Last Days in the Desert

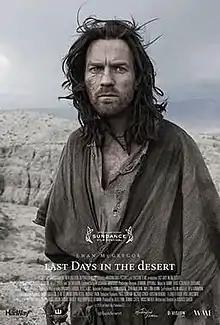
Theatrical release poster

Last Days in the Desert is a 2015 American drama film directed and written by Rodrigo García. A variation on the biblical story of the Temptation of Christ, the film stars Ewan McGregor in a dual role of Jesus - referred to in the film as "Yeshua" - and a demon who may or may not be Satan, while Tye Sheridan, Ciarán Hinds and Ayelet Zurer play a family they meet while in the desert.